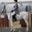
Label: horse